Portuguese campaign in Mozambique (World War I)

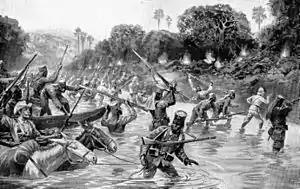
Breakthrough of the "Schutztruppe" at the Rovuma, November 1917

On 25 November, 1917, at 07:00, the Portuguese garrison at Ngomano was warned of an impending attack but was unprepared. The Germans distracted them with artillery fire while crossing the Rovuma River upstream. The Germans flanked the camp with six infantry companies from multiple directions. The Portuguese were surprised by the attack from the rear, and their defenses collapsed after their officers were killed, despite preparing for the initial attack. With the Portuguese lacking weapons and facing heavy casualties, they eventually surrendered, even though they had enough supplies to continue fighting.